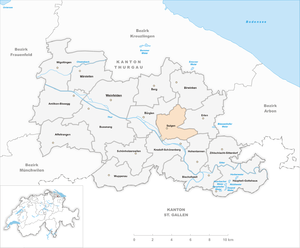
Sulgen est une commune suisse du canton de Thurgovie.